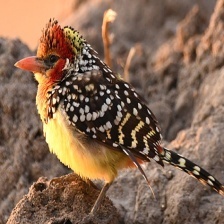
Species: D-ARNAUDS BARBET
Scientific name: TRACHYPHONUS DARNAUDII